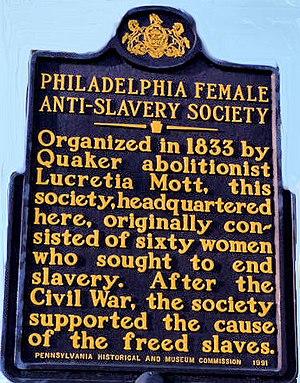
L’antiesclavagisme aux États-Unis est un courant de pensée opposé à l’esclavage sur le territoire américain. Il trouve ses racines à l’époque coloniale dans les protestations des quakers, bientôt suivis par d’autres groupes protestants, méthodistes ou baptistes qui continuent de jouer un rôle décisif dans la poursuite du mouvement après la déclaration d'indépendance.